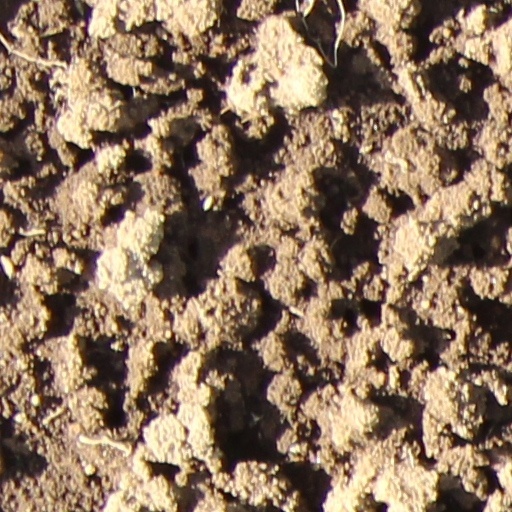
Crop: wheat